Roberto Simpson Winthrop

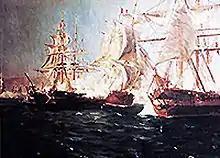
Naval Battle of Casma

At the time of the War of the Confederation in 1836, Simpson was in command of the "Valparaíso", the flagship of Admiral Encalada. On 26 January 1837, he was named commander of the "Aquiles", and his first mission was to notify the government of the Peru-Bolivian Confederation of the Chilean government's repudiation of the Treaty of Paucarpata. Later, he cruised the Peruvian coast and was in charge of disturbing their commerce, and captured the "Confederación", taking its command.